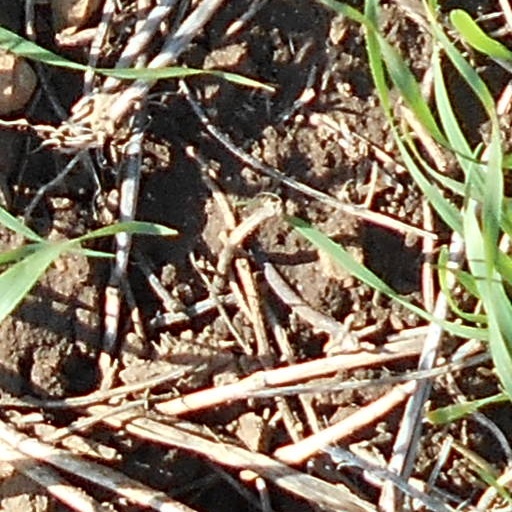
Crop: wheat